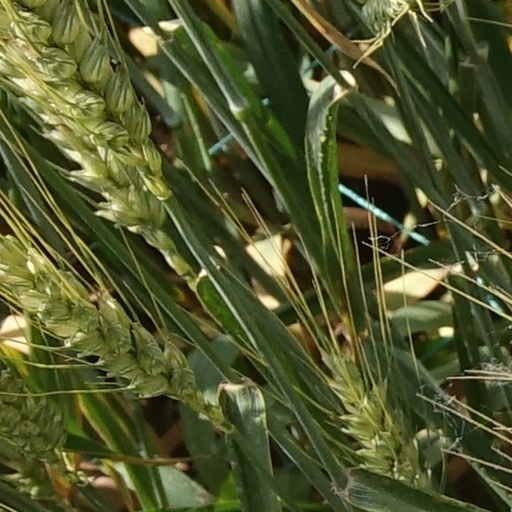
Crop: wheat